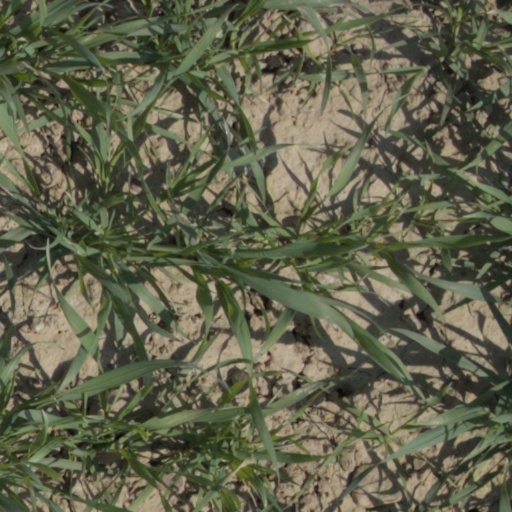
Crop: wheat